Tanja Becker-Bender

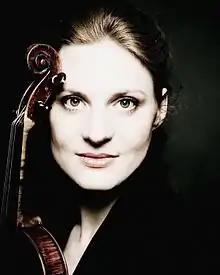
Becker-Bender

Born in Stuttgart, Becker-Bender has performed since age of eleven as a soloist on international stages under the baton of Kurt Masur, Gerd Albrecht, Hubert Soudant and Fabio Luisi with renowned orchestras, such as the Stuttgart Radio Symphony Orchestra, the Berlin Konzerthaus Orchestra, the Jerusalem Symphony Orchestra, the Orchestre de la Suisse Romande and the Tokyo Philharmonic Orchestra. As a chamber musician she appeared in festivals together with Gidon Kremer, Yuri Bashmet, Boris Pergamenschikow and Arnold Steinhardt.